Question: Please indicate a possible affordance area of the frisbee that can be used for throwing
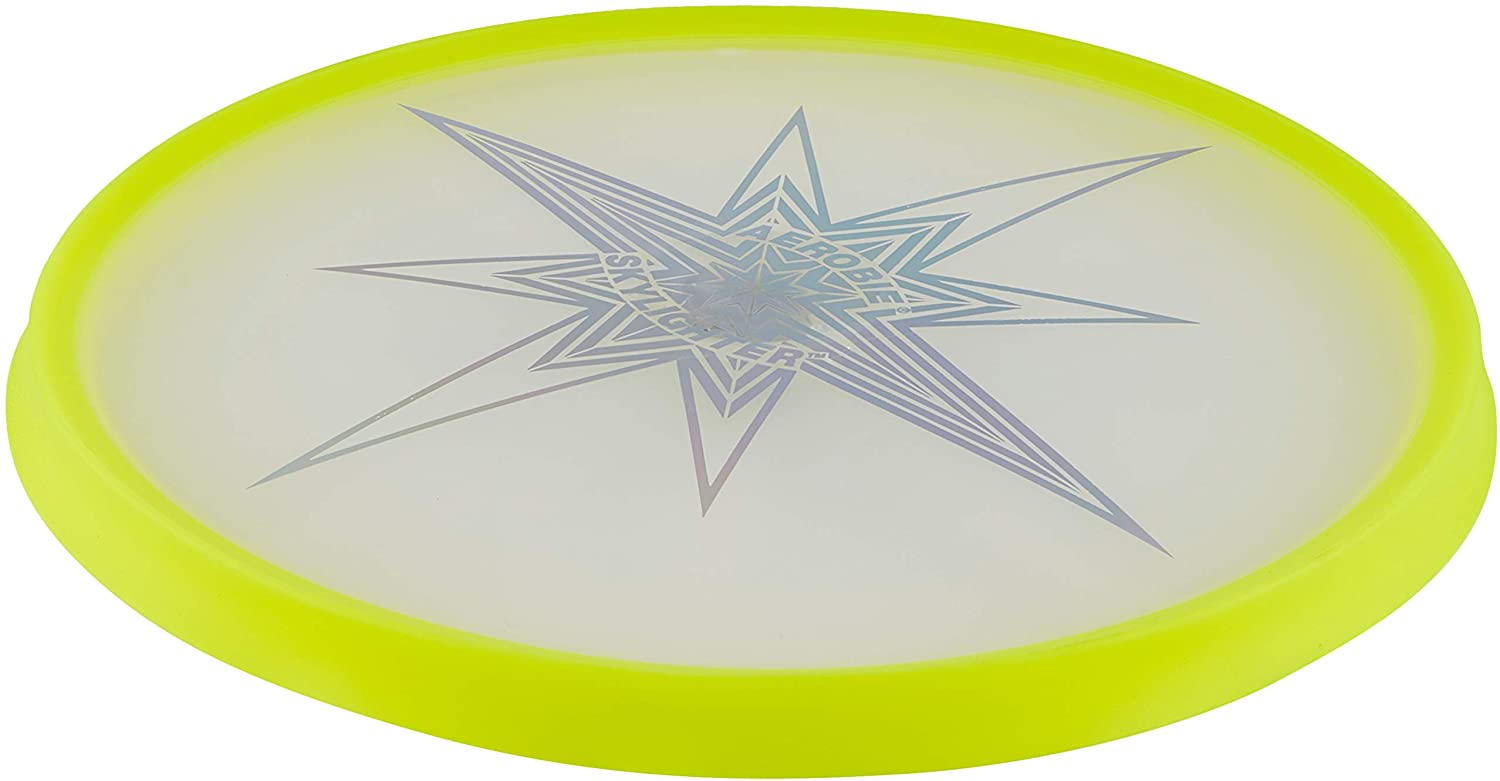
Answer: [3.538, 3.708, 1494.104, 776.113]